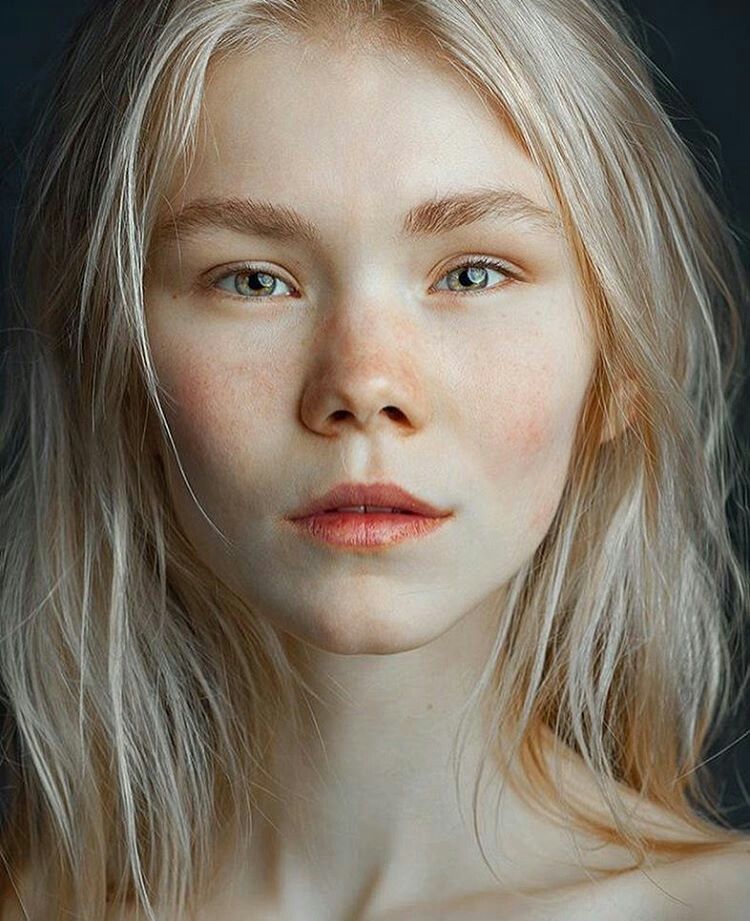
Portrait style: Real Portrait